Aydie

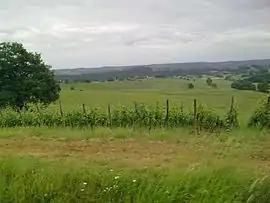
Vineyards in Aydie

Aydie is a commune in the Pyrénées-Atlantiques department in the Nouvelle-Aquitaine region of south-western France.